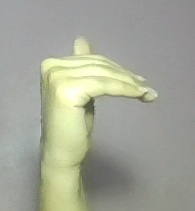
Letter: khaa